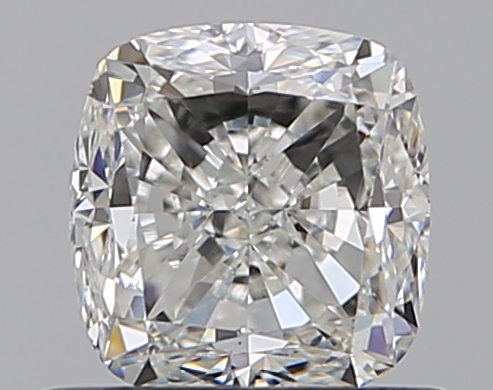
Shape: cushion
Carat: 0.7
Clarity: VS1
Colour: H
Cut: VG
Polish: EX
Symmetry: VG
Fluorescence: F
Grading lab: GIA
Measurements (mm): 4.95 x 4.76 x 3.39